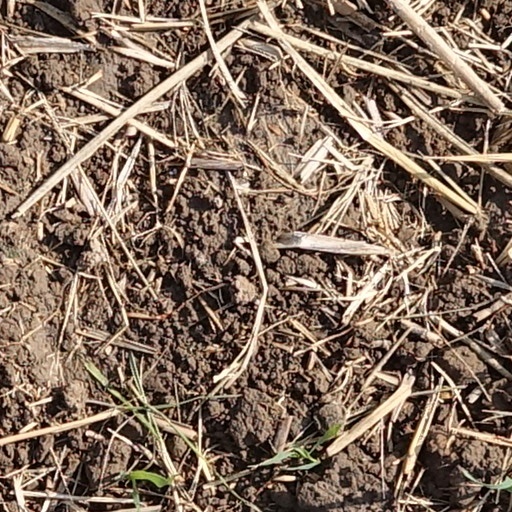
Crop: wheat